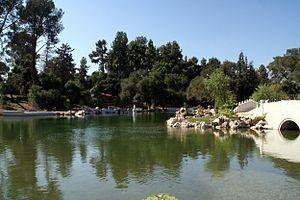
Jardin chinois. 日本語: 中国庭園流芳園. Türkçe: Çin Bahçesi.
La Bibliothèque Huntington est un centre d'enseignement et de recherche créé par Henry E. Huntington et Arabella Huntington à San Marino, en Californie, aux États-Unis. En plus de la bibliothèque, le site abrite une importante collection de portraits anglais et de meubles français du XVIIIᵉ siècle. Les jardins botaniques disposent de la plus grande collection de cycas d'Amérique du Nord.